Réserve Cousteau

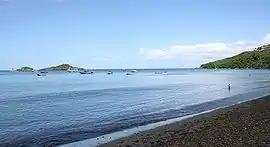
Maledure beach, looking towards the Pigeon Islands

Réserve Cousteau is a protected marine area, located mainly in the municipality of Bouillante and partly in that of Pointe-Noire on coast of the island of Basse-Terre in Guadeloupe. It formed an area of about 400 hectares around the Pigeon Islands, facing Malendure beach. The area was protected to take care of the seabed and limit fishing. The area is rich in biodiversity, from coral reef sponges to turtles, crayfish, eels and seahorses.